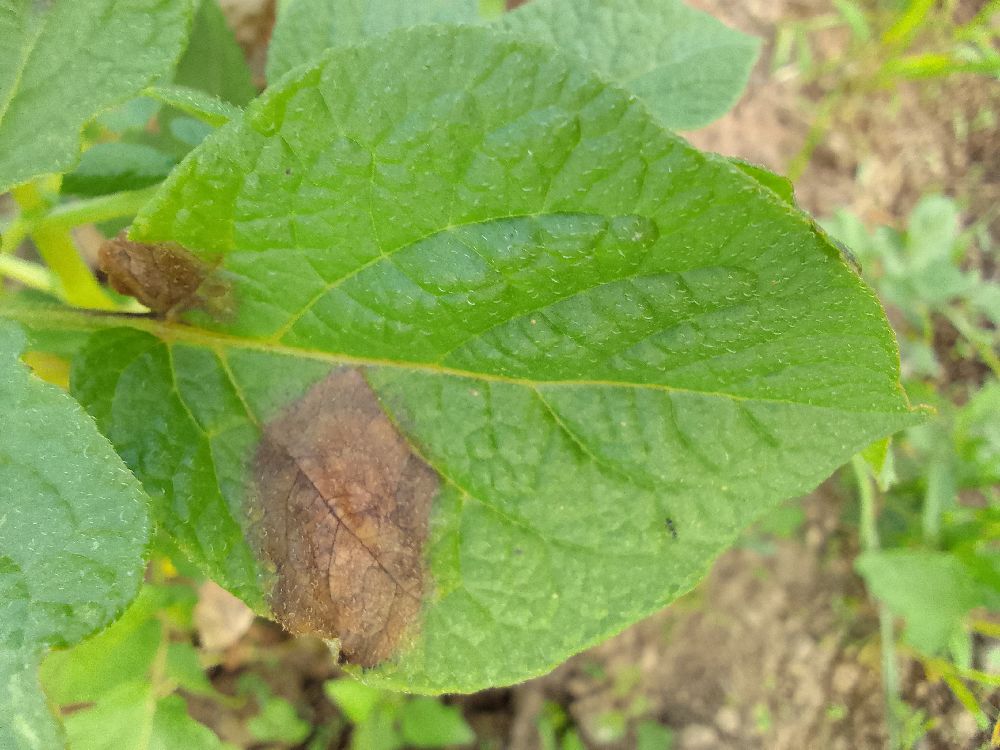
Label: Late blight